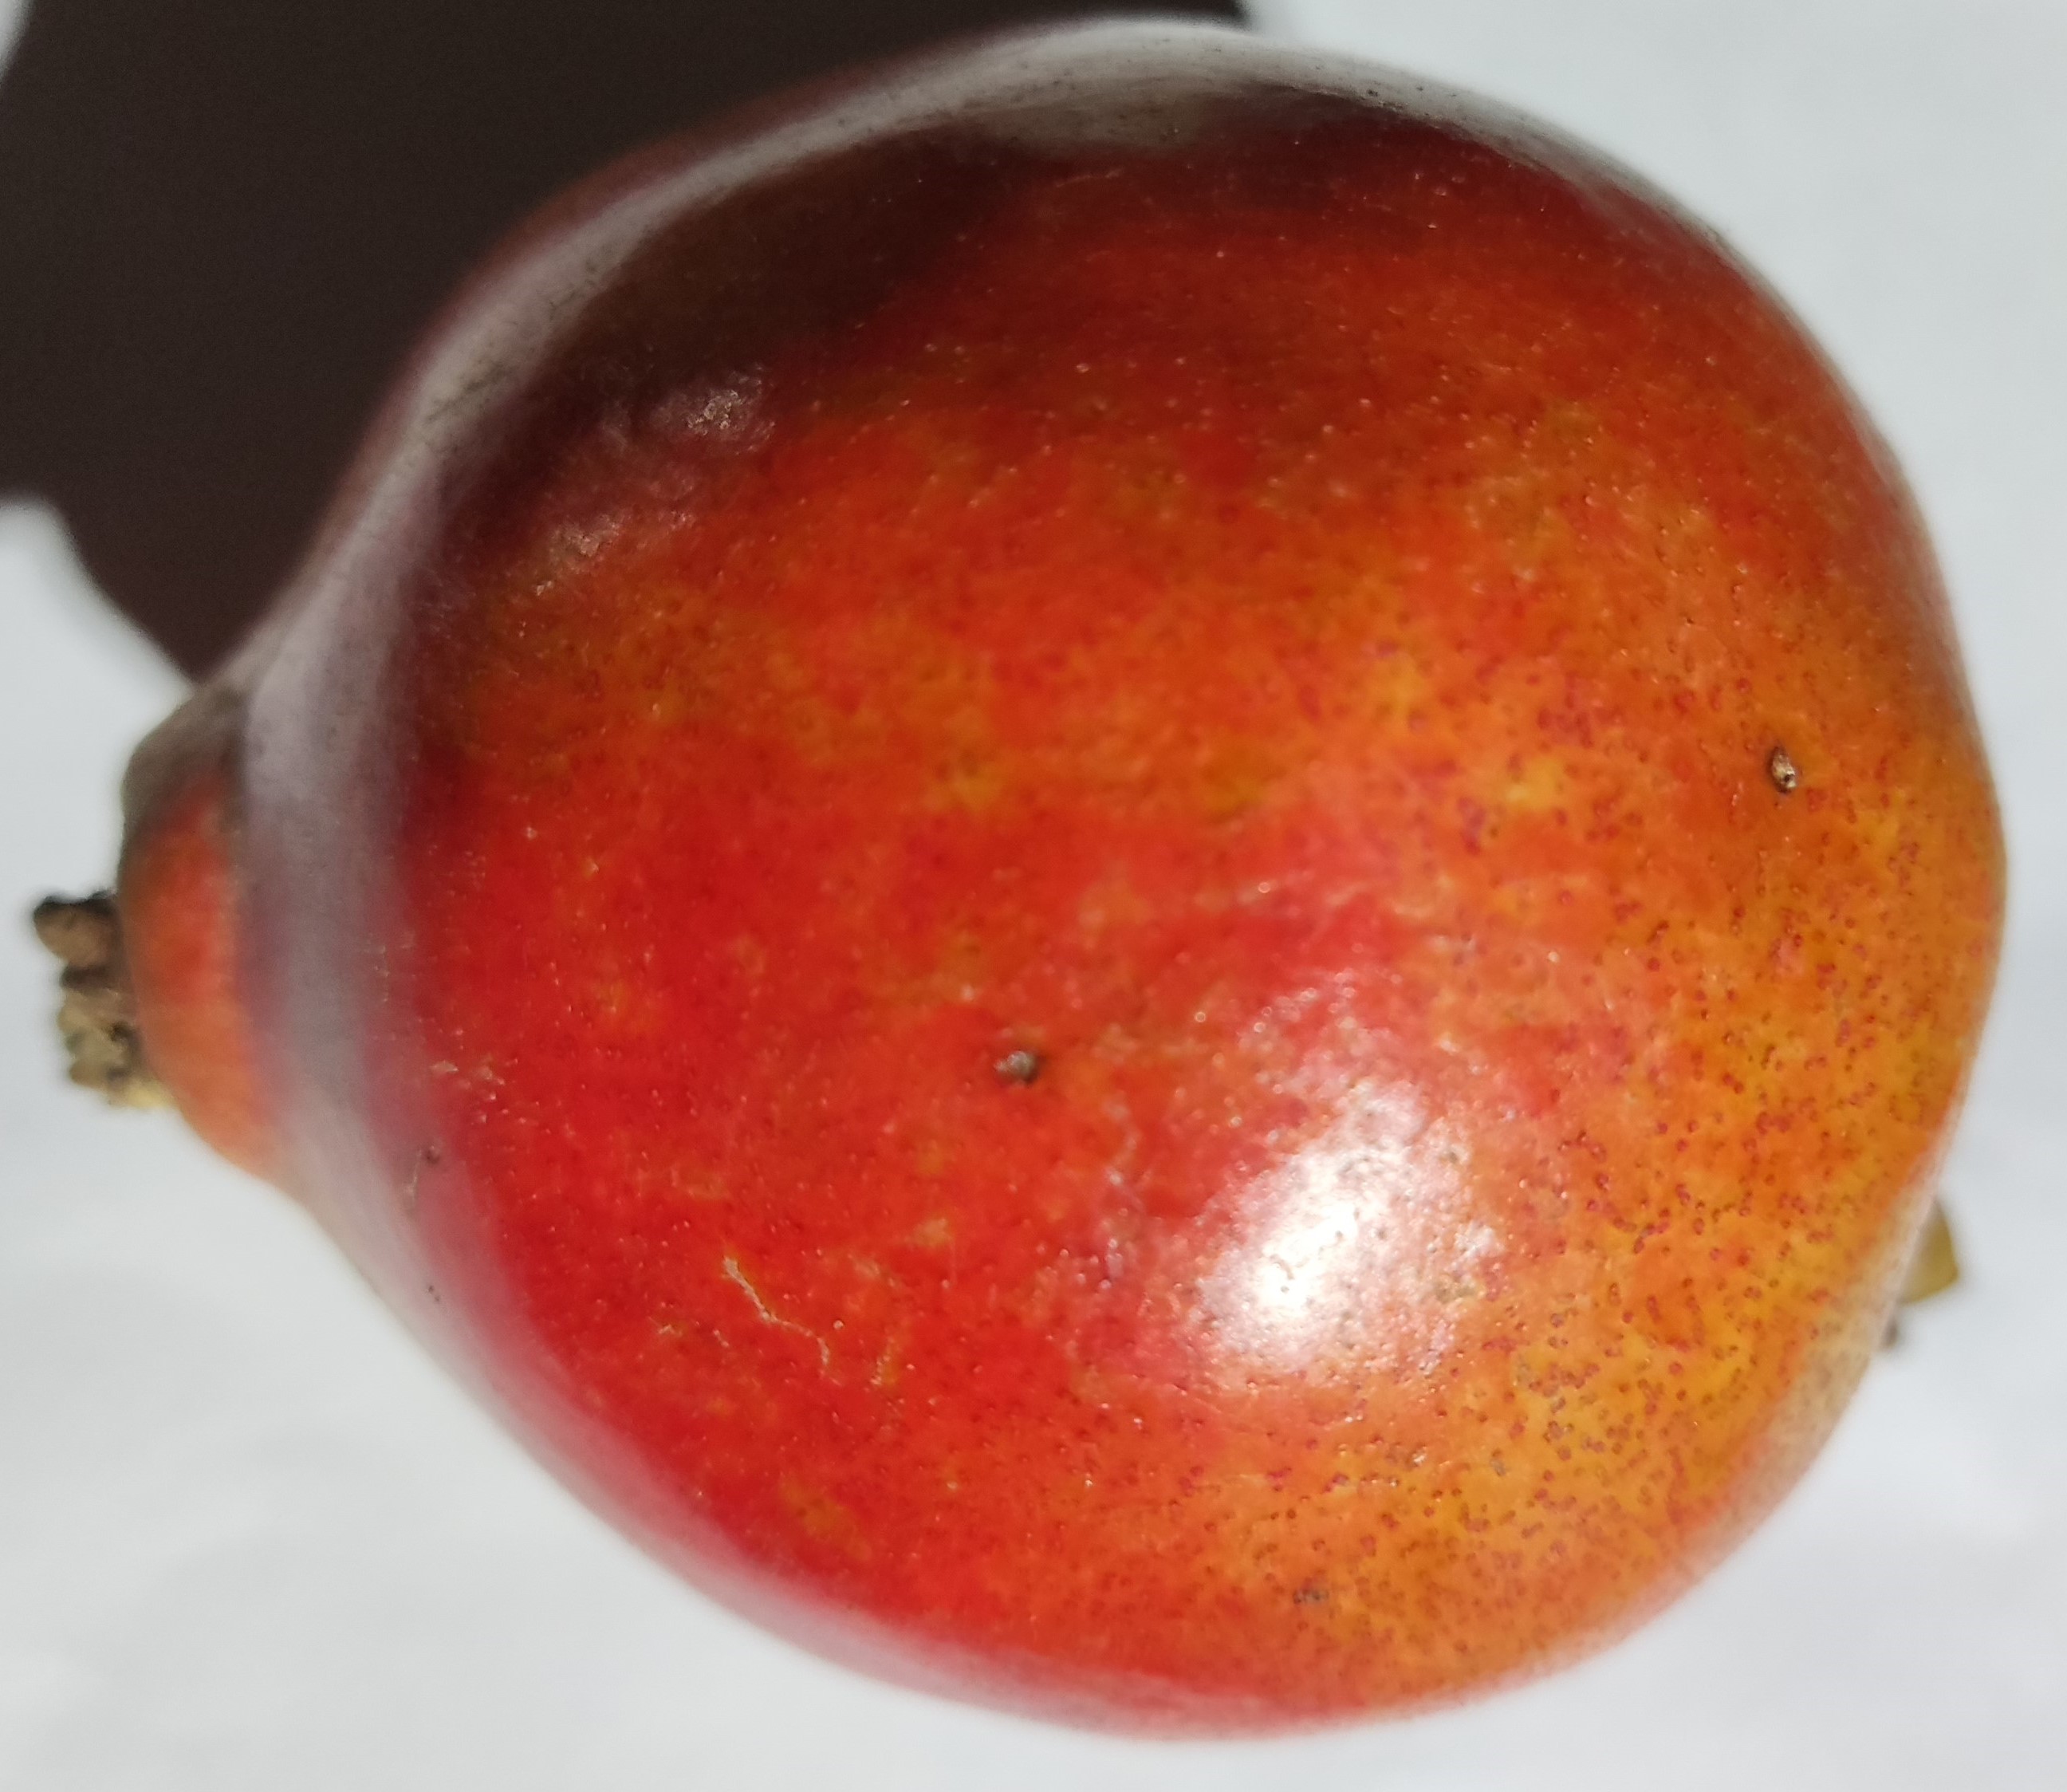
Fruit: pomegranate
Condition: fresh